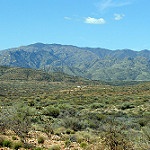
Label: mountain